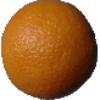
Label: orange